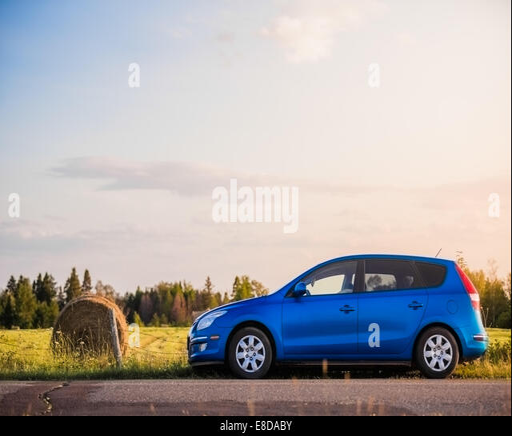
car with no driver in a rural scene